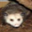
Label: possum